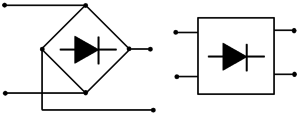
Les symboles électroniques sont largement utilisés pour représenter les composants des circuits électroniques. Cet article a